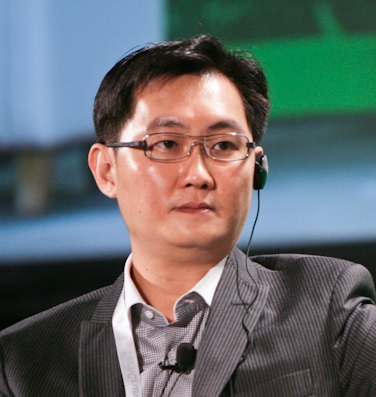
หม่า ฮั่วเถิง

| name = หม่า ฮั่วเถิง
| native_name = 马化腾
| image = Pony Ma 2011.jpg
| birth_place = ตงฟาง (มณฑลไหหลำ)|ตงฟาง มณฑลไหหลำ ประเทศจีน
| residence = เซินเจิ้น
| nationality = จีน
| alma_mater = มหาวิทยาลัยเซินเจิ้น
| occupation = ผู้ก่อตั้ง, ประธาน และกรรมการผู้จัดการเทนเซ็นต์
| alma mater = มหาวิทยาลัยเซินเจิ้น
| networth = 42.4 พันล้านดอลลาร์สหรัฐ (กรกฎาคม ค.ศ. 2018)
หม่า ฮั่วเถิง (; พินอิน: Mǎ Huàténg; 29 ตุลาคม ค.ศ. 1971 – ) ยังเป็นที่รู้จักกันในนาม โพนี หม่า () เป็นทั้งนักธุรกิจระดับพ่อค้าใหญ่, นักลงทุน, นักการกุศล, วิศวกร, ผู้ประกอบการด้านอินเทอร์เน็ตและเทคโนโลยีชาวจีน เขาเป็นทั้งผู้ก่อตั้ง, ประธาน และกรรมการผู้จัดการเทนเซ็นต์ ซึ่งเป็นบริษัทที่มีมูลค่าสูงสุดในเอเชีย หนึ่งในบริษัทด้านอินเทอร์เน็ตและเทคโนโลยีที่ใหญ่ที่สุด รวมถึงกลุ่มการลงทุน, การเล่นเกม และความบันเทิงที่ใหญ่ที่สุดในโลก Investing in China: The Emerging Venture Capital Industry Jonsson Yinya Li, "Google Book Search" Tencent Tencent official site บริษัทควบคุมบริการส่งข้อความโต้ตอบแบบทันทีบนมือถือที่ใหญ่ที่สุดของประเทศจีน และบริษัทย่อยให้บริการสื่อ, การบันเทิง, ระบบการชำระเงิน, สมาร์ตโฟน, บริการที่เกี่ยวข้องกับอินเทอร์เน็ต, Value-added service|บริการคุณค่าเพิ่ม และบริการการโฆษณาออนไลน์ ทั้งในประเทศจีนและทั่วโลก
ในปี ค.ศ. 2007, 2014 และ 2018 นิตยสาร"ไทม์" ยกให้เขาเป็นหนึ่งในผู้มีอิทธิพลมากที่สุดในโลก Biographical Dictionary of New Chinese Entrepreneurs and Business Leaders, Pg. 111 Ilan Alon and Wenxian Zhang. Edward Elgar Publishing, 2009. Google Book Search. ในขณะที่ปี ค.ศ. 2015 นิตยสาร"ฟอร์บ" ให้เครดิตเขาว่าเป็นหนึ่งในคนที่มีอำนาจมากที่สุดในโลก ส่วนในปี ค.ศ. 2017 นิตยสาร"ฟอร์จูน" ได้จัดอันดับให้เขาเป็นหนึ่งในนักธุรกิจชั้นนำแห่งปี หม่าเป็นผู้แทนพรรคคอมมิวนิสต์ประชาชนเซินเจิ้นและเป็นตัวแทนในการประชุมสภาประชาชนแห่งชาติจีนครั้งที่ 12
หม่า ฮั่วเถิง เป็นหนึ่งใน "ผู้นำที่ยิ่งใหญ่ที่สุดในโลกของนิตยสารฟอร์จูน" เขาเป็นที่รู้จักกันในรูปแบบผู้ประกอบการที่โลว์โปรไฟล์เมื่อเทียบกับบุคลิกที่เข้าสังคมได้ง่ายของแจ็ก หม่า ทั้งนี้ หม่า ฮั่วเถิง ได้รับการเปรียบเทียบอย่างละเอียดกับวอร์เรน บัฟเฟตต์ เนื่องจากความคล้ายคลึงกันในการลงทุน และมักได้รับการพรรณาในฐานะ "ผู้เข้าซื้อกิจการที่มีความห้าวหาญ"
ตั้งแต่เดือนมีนาคม ค.ศ. 2018 เขาได้เป็นคนที่ร่ำรวยที่สุดของประเทศจีน และร่ำรวยที่สุดอันดับ 14 ของโลก ด้วยมูลค่าสุทธิ 51.1 พันล้านดอลลาร์สหรัฐ และเมื่อวันที่ 21 พฤศจิกายน ค.ศ. 2017 เขาแซงหน้าทั้งแลร์รี เพจ และเซอร์เกย์ บริน ซึ่งกลายเป็นคนร่ำรวยที่สุดอันดับเก้าของโลก และเป็นชาวจีนคนแรกที่เข้ามาในรายการผู้ชายที่ร่ำรวยที่สุด 10 อันดับของนิตยสารฟอร์บ
== ชีวิตช่วงต้นและการศึกษา ==
หม่าเกิดที่เขตเฉาหยาง (ซัวเถา)|เขตเฉาหยาง ซัวเถา มณฑลกวางตุ้ง เมื่อหม่า เฉินชู่ ซึ่งเป็นพ่อของเขาได้รับตำแหน่งผู้จัดการท่าเรือในเซินเจิ้นใกล้ฮ่องกง หม่าในวัยหนุ่มก็ได้เดินทางมาพร้อมกับเขา หม่า ฮั่วเถิง เข้าเรียนที่มหาวิทยาลัยเซินเจิ้นในปี ค.ศ. 1989 และสำเร็จการศึกษาในปี ค.ศ. 1993 ด้วยปริญญาวิทยาศาสตรบัณฑิตสาขาวิทยาการคอมพิวเตอร์Cite web|title = Pony Ma - Founder, Executive Director & CEO @ Tencent Holdings CrunchBase |website = www.crunchbase.com
== อาชีพ ==
=== การก่อตั้งเทนเซ็นต์และเริ่มต้นอาชีพ ===
งานแรกของหม่าคือไชนาโมชันเทเลคอมดีเวลลอปเมนท์ ผู้จัดจำหน่ายบริการและผลิตภัณฑ์โทรคมนาคม ที่ซึ่งเขารับผิดชอบการพัฒนาซอฟต์แวร์สำหรับวิทยุติดตามตัว เขาได้รับรายได้ 176 ดอลลาร์ต่อเดือน เขายังทำงานให้กับบริษัท เซินเจิ้นรุ่นซุ่นคอมมูนิเคชัน จำกัด ในแผนกวิจัยและพัฒนาสำหรับบริการโทรศัพท์ทางอินเทอร์เน็ต
หม่า ฮั่วเถิง ไปเป็นผู้ร่วมก่อตั้งเทนเซ็นต์ในปี ค.ศ. 1998 พร้อมเพื่อนร่วมชั้นอีก 4 คน ผลิตภัณฑ์แรกของบริษัทมีมาหลังจากที่หม่าได้เข้าร่วมในงานนำเสนอสำหรับไอซีคิว ที่เป็นบริการส่งข้อความโต้ตอบแบบทันทีทางอินเทอร์เน็ตรายแรกของโลก ซึ่งก่อตั้งขึ้นในปี ค.ศ. 1996 โดยบริษัทของประเทศอิสราเอล แรงบันดาลใจจากแนวคิดดังกล่าว หม่าและทีมงานของเขาได้เปิดตัวซอฟต์แวร์ที่คล้ายคลึงกันในเดือนกุมภาพันธ์ ค.ศ. 1999 ด้วยอินเตอร์เฟซภาษาจีนและชื่อที่แตกต่างกันเล็กน้อย ในชื่อเทนเซนต์ QQ|โอไอซีคิว (หรือ โอเพนไอซีคิว)Cite web|title = Ma Huateng Chinese entrepreneur |website = Encyclopædia Britannica ผลิตภัณฑ์ดังกล่าวได้รับความนิยมอย่างรวดเร็ว และรวบรวมผู้ใช้ที่ลงทะเบียนไว้แล้วกว่าล้านรายภายในสิ้นปี ค.ศ. 1999 ทำให้เป็นหนึ่งในบริการที่ใหญ่ที่สุดในประเทศจีน
พูดถึงการก่อตั้งเทนเซ็นต์ เขากล่าวกับ"ไชนาเดลี"ในการสัมภาษณ์เมื่อปี ค.ศ. 2009 ว่า “หากผมได้เห็นมากไปกว่านี้ ก็คือการยืนบนไหล่ของยักษ์” ซึ่งเป็การถ่ายความอ้างถึงไอแซก นิวตัน และการอ้างอิงความคล้ายคลึงกันระหว่างไอซีคิวและโอไอซีคิว "เรารู้ว่าผลิตภัณฑ์ของเรามีอนาคต แต่ในเวลานั้นเราก็ไม่สามารถจ่ายได้" หม่าทบทวนความจำ เพื่อที่จะแก้ปัญหา หม่าถามเรื่องเงินกู้ยืมจากธนาคารและได้พูดคุยเกี่ยวกับการขายบริษัท
ตั้งแต่บริการโอไอซีคิวที่มีค่าของเทนเซ็นต์ ถูกนำเสนอโดยไม่เสียค่าใช้จ่าย บริษัทได้มองหานายทุนร่วมเพื่อรองรับต้นทุนการดำเนินงานที่เพิ่มขึ้น ในปี ค.ศ. 2000 หม่าหันไปหาศูนย์ข้อมูลอินเทอร์เน็ตของบริษัทที่ลงทุนในสหรัฐ และบริษัทแปซิฟิกเซ็นจูรีไซเบอร์เวิร์ก (PCCW) ผู้ให้บริการโทรคมนาคมในฮ่องกง ซึ่งซื้อหุ้น 40 เปอร์เซ็นต์ของเทนเซ็นต์จำนวน 2.2 ล้านดอลลาร์ ด้วยตลาดเพจเจอร์ซึ่งอายุมากแล้ว หม่าได้ปรับปรุงแพลตฟอร์มการรับส่งข้อความโดยให้ผู้ใช้เทนเซนต์ QQ|คิวคิวส่งข้อความไปยังโทรศัพท์มือถือ ครั้นแล้ว 80 เปอร์เซ็นต์ของรายได้ของบริษัทมาจากข้อตกลงกับผู้ประกอบการโทรคมนาคมที่ตกลงที่จะแบ่งปันค่าข้อความ
=== คดีเอโอแอลและการขยายธุรกิจ ===
หลังจากเอโอแอล (อเมริกาออนไลน์) ซื้อไอซีคิวในปี ค.ศ. 1998 บริษัทได้ฟ้องเทนเซ็นต์ต่อศาลอนุญาโตตุลาการแห่งชาติในสหรัฐ โดยอ้างว่าชื่อโดเมนของคิวไอซีคิวอย่าง QICQ.com และ QICQ.net มีการละเมิดสิทธิทรัพย์สินทางปัญญาของไอซีคิว ซึ่งเทนเซ็นต์เป็นฝ่ายแพ้คดีและต้องปิดเว็บไซต์ ในเดือนธันวาคม ค.ศ. 2000 เพื่อป้องกันการฟ้องร้องคดีอื่น ๆ หม่าได้เปลี่ยนชื่อซอฟต์แวร์เป็น "คิวคิว" (โดย "คิว" และ "คิวคิว" ใช้แทนคำว่า "คิวต์" ที่แปลว่า "น่ารัก")
หลังจากคดีเอโอแอล หม่า ฮั่วเถิง ตัดสินใจขยายผลงานทางธุรกิจของเทนเซ็นต์ ในปี ค.ศ. 2003 เทนเซ็นต์ได้เปิดตัวพอร์ทัลของตัวเอง (QQ.com) และทำการบุกในตลาดเกมออนไลน์ ภายในปี ค.ศ. 2004 เทนเซ็นต์กลายเป็นผู้บริการส่งข้อความโต้ตอบแบบทันทีของจีนที่ใหญ่ที่สุด (ครอบครอง 74 เปอร์เซ็นต์ของตลาด) กระตุ้นให้หม่าเข้าจดทะเบียนบริษัทในตลาดหลักทรัพย์ฮ่องกง หลังจากที่บริษัทการระดมทุนสาธารณะ|ระดมทุนสาธารณะในรูปแบบการเสนอขายหุ้นครั้งแรกให้แก่สาธารณชนเมื่อเดือนมิถุนายนได้จำนวน 200 ล้านดอลลาร์ หม่ากลายเป็นหนึ่งในคนที่ร่ำรวยที่สุดในอุตสาหกรรมโทรคมนาคมของจีนได้อย่างรวดเร็ว
ในปี ค.ศ. 2004 เทนเซ็นต์ได้เปิดตัวแพลตฟอร์มเกมออนไลน์และเริ่มจำหน่ายสินค้าเสมือนเพื่อสนับสนุนเกมที่เผยแพร่บนแพลตฟอร์มดังกล่าว (อาวุธ, พลังในเกม) รวมทั้งอีโมติคอนและริงโทน
ตามคำสั่งของหม่า เทนเซ็นต์ได้เปิดตัว Paipai.com ซึ่งเป็นแพลตฟอร์มการติดต่อระหว่างผู้บริโภคกับผู้บริโภค ที่เป็นคู่แข่งโดยตรงกับอีคอมเมิร์ซยักษ์อย่างกลุ่มอาลีบาบา|อาลีบาบา
จากการจำลองไมโครซอฟท์ของบิล เกตส์ หม่า ฮั่วเถิง สร้างทีมวิศวกรที่แข่งขันกันสองทีมในปี ค.ศ. 2010 และคิดค่าบริการด้วยการสร้างผลิตภัณฑ์ใหม่ หลังจากสองเดือน ทีมหนึ่งได้นำเสนอแอปสำหรับการส่งข้อความและการแชทเป็นกลุ่มคือเวยซิ่น ซึ่งเปิดตัวในเดือนมกราคม ค.ศ. 2011 ส่วนในปี ค.ศ. 2015 เวยซิ่น (หรือวีแชท (โปรแกรมประยุกต์)|วีแชทในภาษาอังกฤษ) ได้เป็นแพลตฟอร์มการส่งข้อความโต้ตอบแบบทันทีที่ใหญ่ที่สุดในโลก โดยมีการใช้ 48 เปอร์เซ็นต์ของผู้ใช้อินเทอร์เน็ตทั้งหมด
บริการที่หลากหลายอื่น ๆ โดยเทนเซ็นต์รวมถึงเว็บพอร์ทัล, การพาณิชย์อิเล็กทรอนิกส์ และเกมออนไลน์หลายผู้เล่น8 เกมออนไลน์ เช่น หยู่หลง และเลเจนด์ออฟซวนหยวน ช่วยเพิ่มรายได้ให้มากกว่าครึ่งหนึ่ง ซึ่งเพิ่มขึ้นเป็น 5.1 พันล้านเหรียญสหรัฐ โดยมีกำไรสุทธิ 1.5 พันล้านเหรียญสหรัฐ7
ในเดือนธันวาคมปี ค.ศ. 2015 หม่าประกาศว่าเทนเซ็นต์จะสร้าง "โรงพยาบาลอินเทอร์เน็ต" ขึ้นที่เมืองอูเจิ้นซึ่งจะให้การวินิจฉัยทางไกลและการจัดส่งยา
== การเมือง ==
ตามเว็บไซต์เทนเซ็นต์อย่างเป็นทางการ หม่าเป็นการประชุมพรรคคอมมิวนิสต์ประชาชนเซินเจิ้นครั้งที่ 5 และการประชุมสภาประชาชนแห่งชาติจีนครั้งที่ 12
เนื่องจากการครอบงำของเทนเซ็นต์ในโซเชียลเน็ตเวิร์กและตลาดส่งข้อความโต้ตอบแบบทันทีในประเทศจีน ความสัมพันธ์ระหว่างหม่า ฮั่วเถิง กับพรรคคอมมิวนิสต์แห่งประเทศจีนจึงได้รับการตรวจสอบซ้ำหลายครั้ง พูดถึงการเซ็นเซอร์ในการประชุมเทคโนโลยีในประเทศสิงคโปร์ หม่าได้รับการกล่าวถึงคำคมที่ว่า "ผู้คนจำนวนมากคิดว่าพวกเขาสามารถพูดออกมา และพวกเขาสามารถที่จะไม่รับผิดชอบ ผมคิดว่านั่นผิด … เราเป็นผู้สนับสนุนที่ดีของรัฐบาลในแง่ของการรักษาความปลอดภัยข้อมูล เราพยายามที่จะมีการจัดการและการควบคุมอินเทอร์เน็ตให้ดีขึ้น"
== ชีวิตส่วนตัว ==
หม่าใช้ชื่อเล่นว่าโพนี ซึ่งมาจากการแปลภาษาอังกฤษของนามสกุลของเขา ที่หมายถึง “ม้า” หม่า ฮั่วเถิง ไม่ค่อยปรากฏตัวในสื่อและเป็นที่รู้จักสำหรับไลฟ์สไตล์ที่ซ่อนเร้นของเขา ทั้งนี้ เขาเชื่อในหลักคำสอน: “แนวคิดไม่สำคัญในประเทศจีน – หากแต่เป็นการลงมือทำ”
ความมั่งคั่งของหม่า ฮั่วเถิง มาจากสัดส่วนการถือหุ้น 9.7 เปอร์เซ็นต์ในเทนเซ็นต์|เทนเซ็นต์โฮลดิง มีรายงานว่าเขาเป็นเจ้าของอสังหาริมทรัพย์ในฮ่องกงและชิ้นงานศิลปะมูลค่า 150 ล้านเหรียญ เขาเป็นเจ้าของที่อยู่อาศัยที่มีการปรับปรุงใหม่จำนวน 19,600 ตารางฟุตในฮ่องกง
ในปี ค.ศ. 2016 หม่าโอนหุ้นเทนเซ็นต์จำนวน 2 พันล้านเหรียญให้แก่มูลนิธิการกุศลของเขา อย่างไรก็ตาม นิตยสารฟอร์บไม่ได้ลดมูลค่าสุทธิของเขาเนื่องจากหุ้นยังคงอยู่ภายใต้ชื่อของเขา
== อ้างอิง ==
หมวดหมู่:มหาเศรษฐีชาวจีน
หมวดหมู่:นักธุรกิจคอมพิวเตอร์ชาวจีน